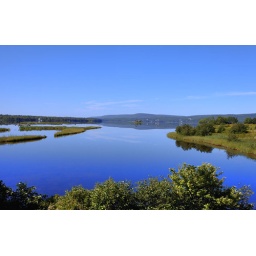
Mirrored water by the side of the road in Nyanza.